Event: Nepal Earthquake
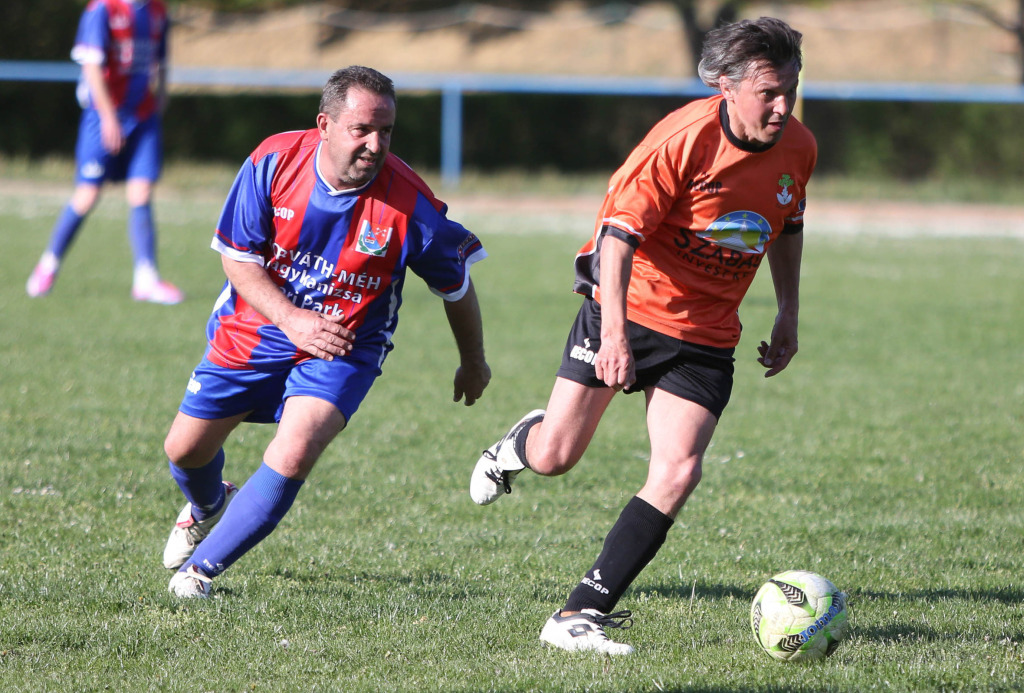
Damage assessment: no_damage